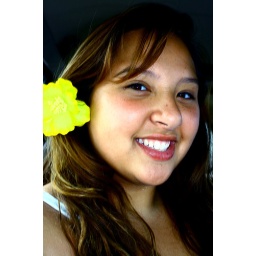
Me with yellow flower in my hair that i found in nia's car, lol.